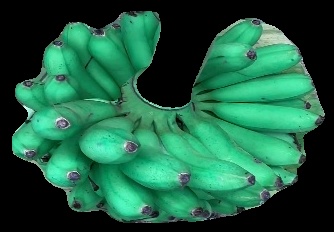
Variety: rasbale
Grade: grade1